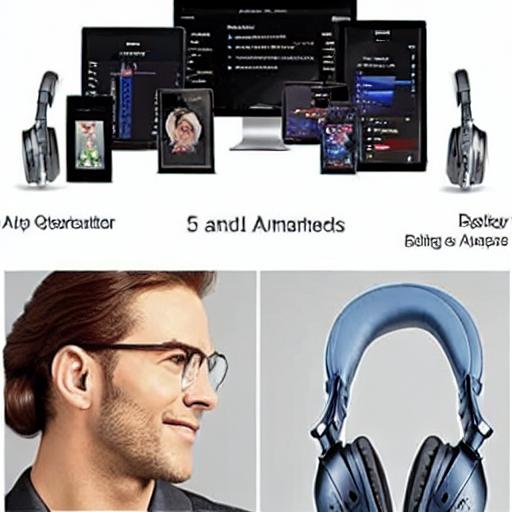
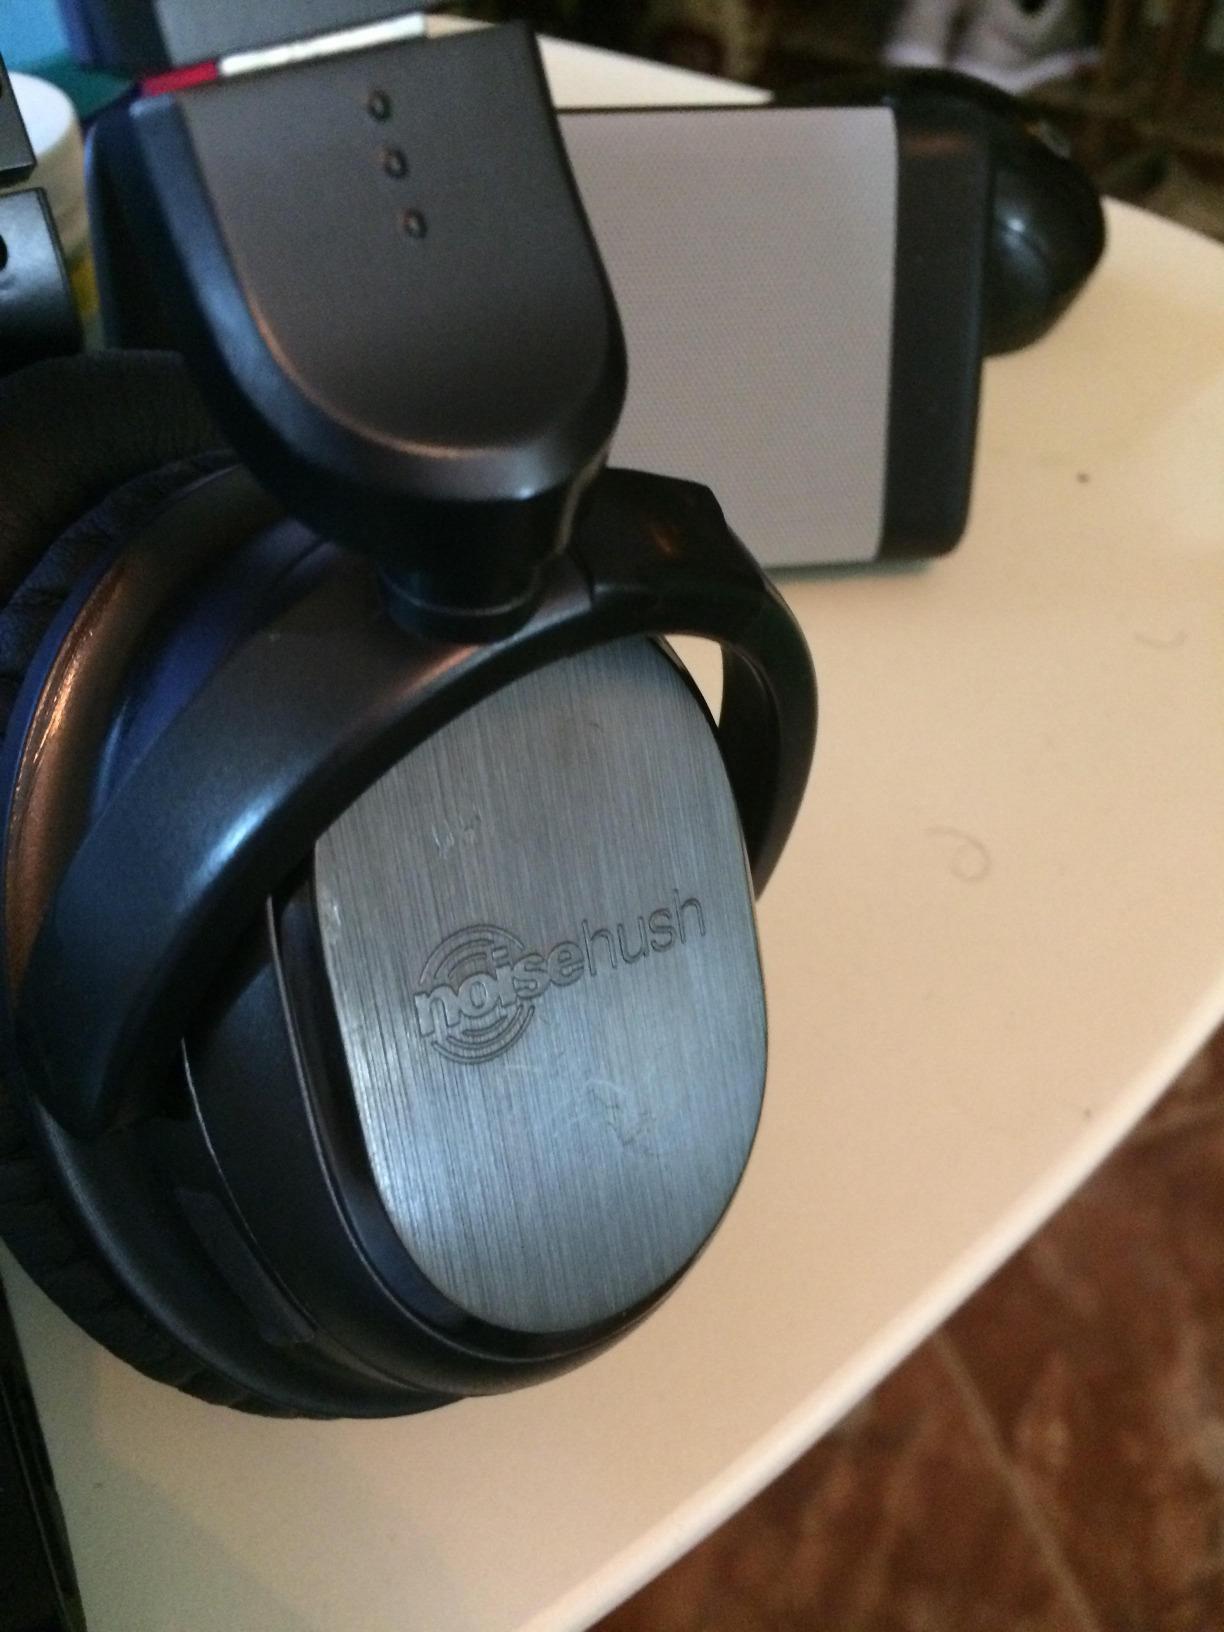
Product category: headphones
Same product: no